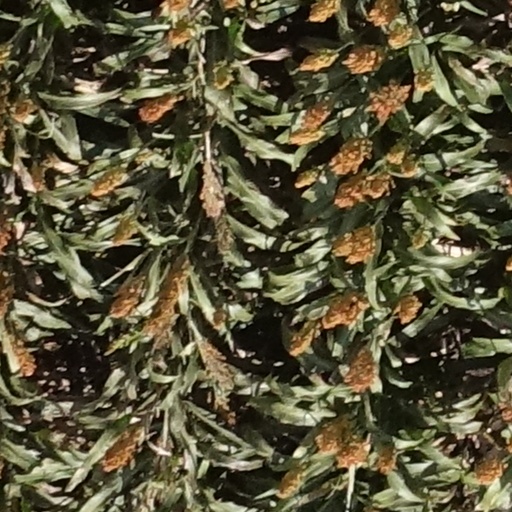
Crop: sorghum